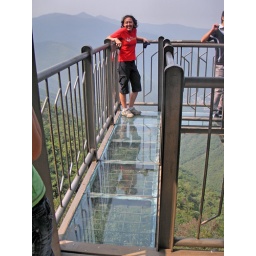
standing on a glass edge...made in china...silly girl.